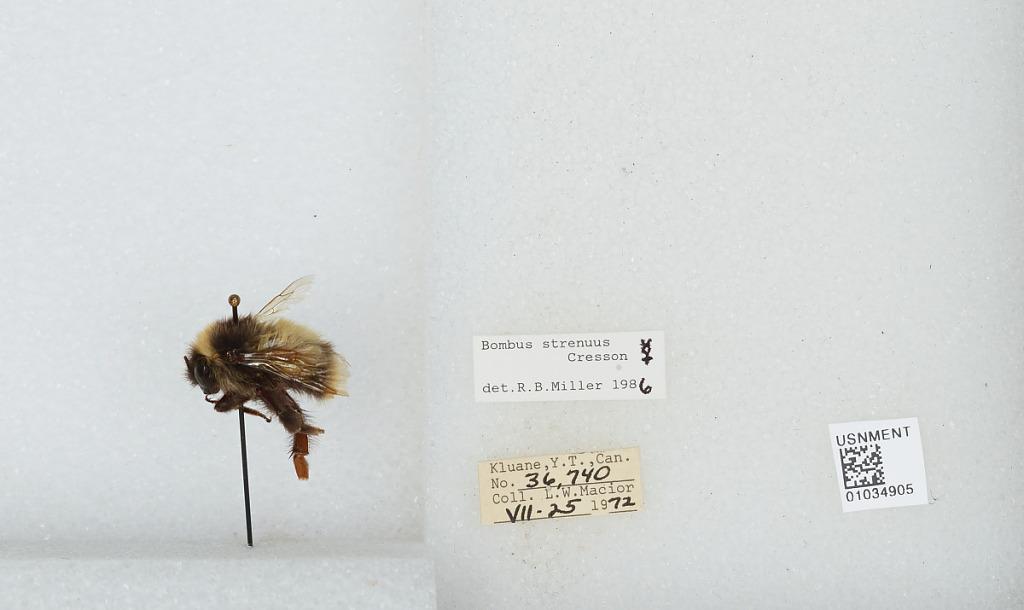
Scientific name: Bombus (Alpinobombus) neoboreus Sladen
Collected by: L. Macior
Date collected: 1972-7-25
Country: Canada
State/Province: Yukon Territory
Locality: Kluane
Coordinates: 60.75, -139.5
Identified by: Miller, R. B.